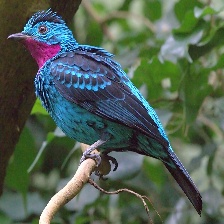
Species: SPANGLED COTINGA
Scientific name: COTINGA CAYANA